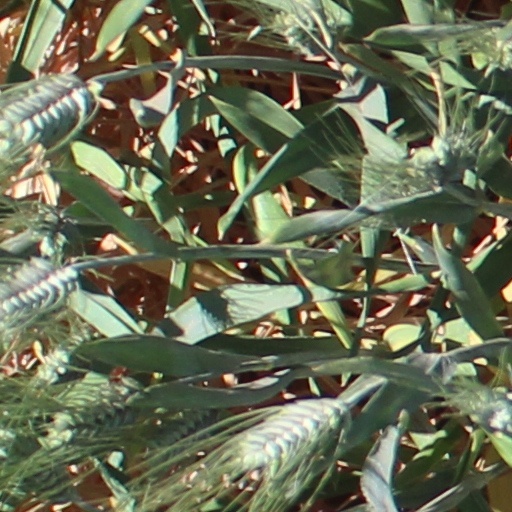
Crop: wheat